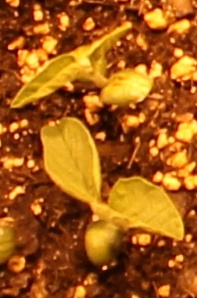
Label: Soybean